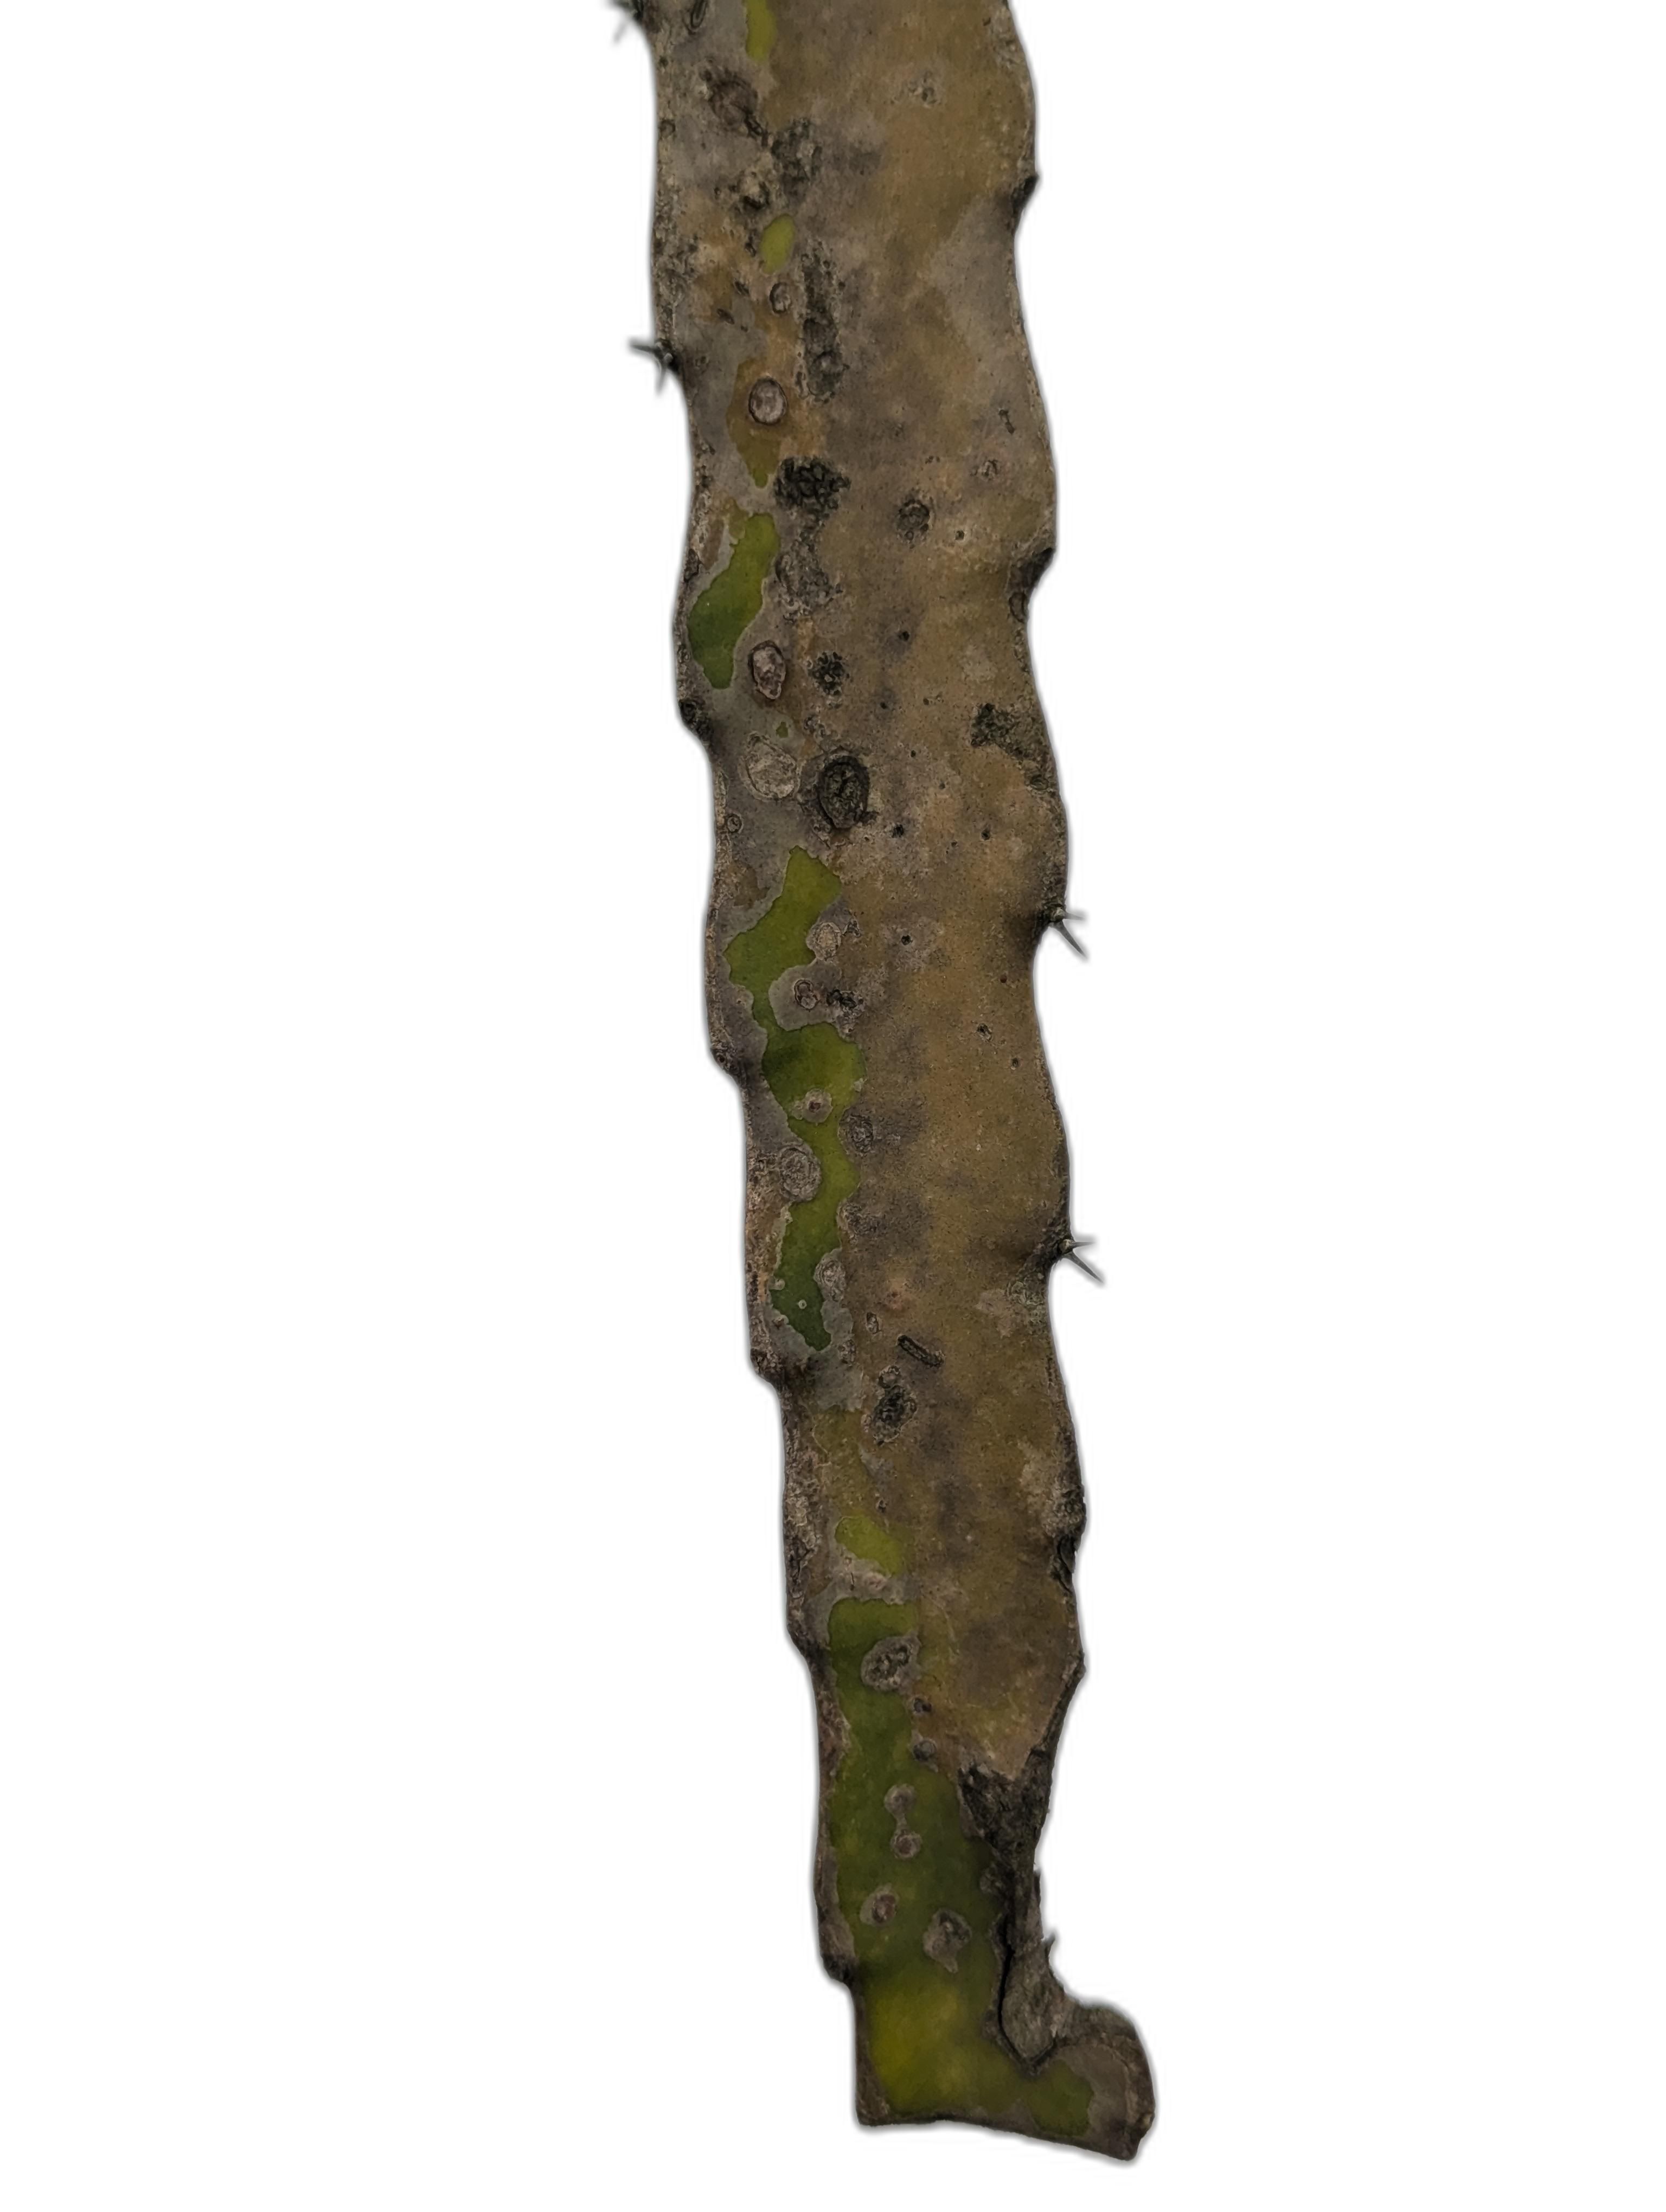
Label: Bad leaf